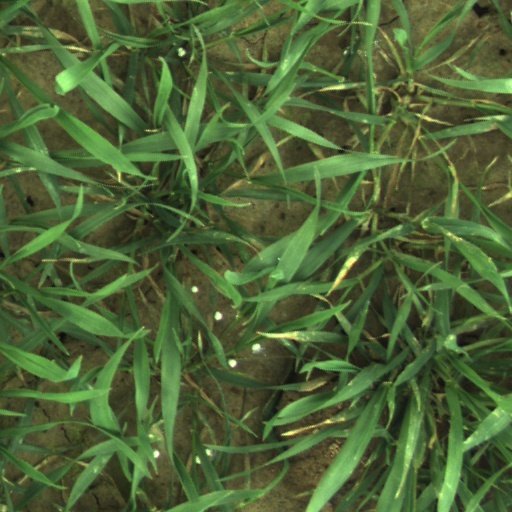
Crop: wheat